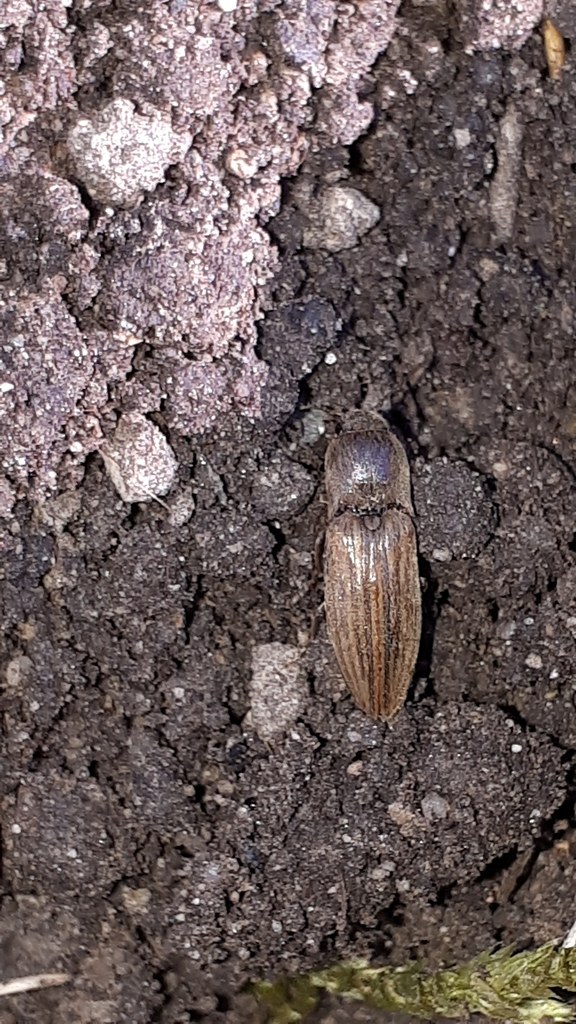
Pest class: clickbeetles_wireworms